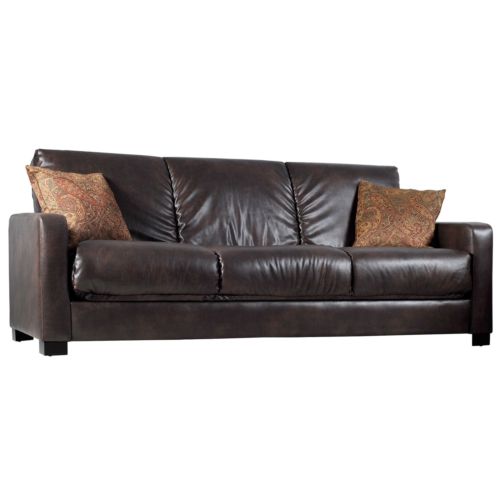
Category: sofa